Describe the emotion expressed in this image:  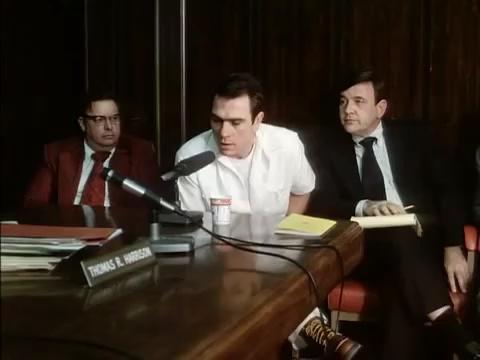
This person displays Suffering, valence and arousal with low intensity.